Polish resistance movement in World War II

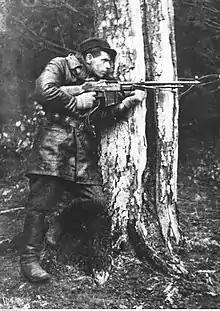
Polish partisan Zdzisław de Ville "Zdzich", member of AK "Jędrusie" with Polish version of the M1918 BAR

From April 1941 the Bureau of Information and Propaganda of the Union for Armed Struggle started Operation N headed by Tadeusz Żenczykowski. It involved sabotage, subversion and black-propaganda activities.